List of Juventus FC honours

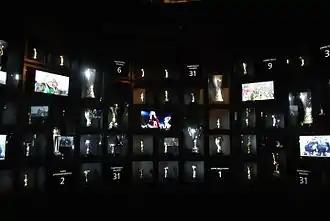
A view of J-Museum's Trophy Room (2013)

This is a list of Juventus FC honours. Juventus FC is an Italian football club. This article contains historical and current trophies pertaining to the club. For honours by season, see List of Juventus FC seasons.